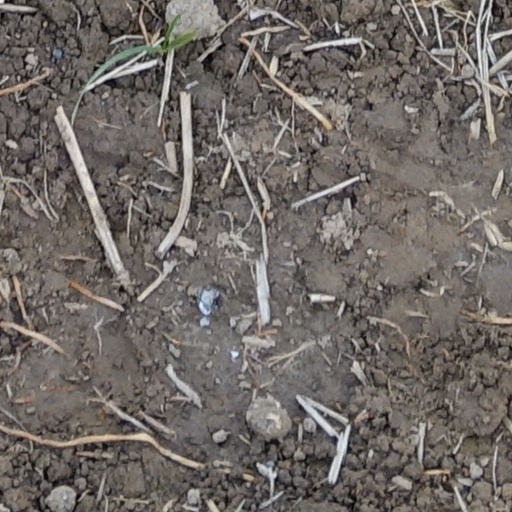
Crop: wheat